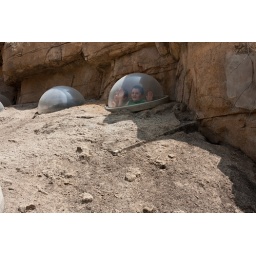
The black tailed prairie dog in their natural habitat